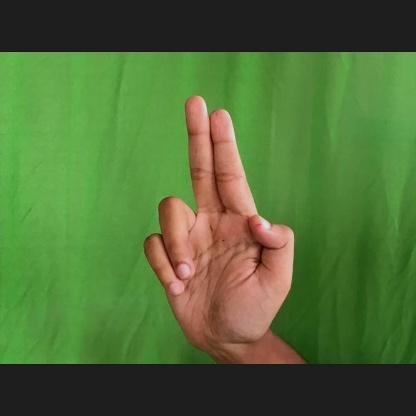
Mudra: Ardhapathaka